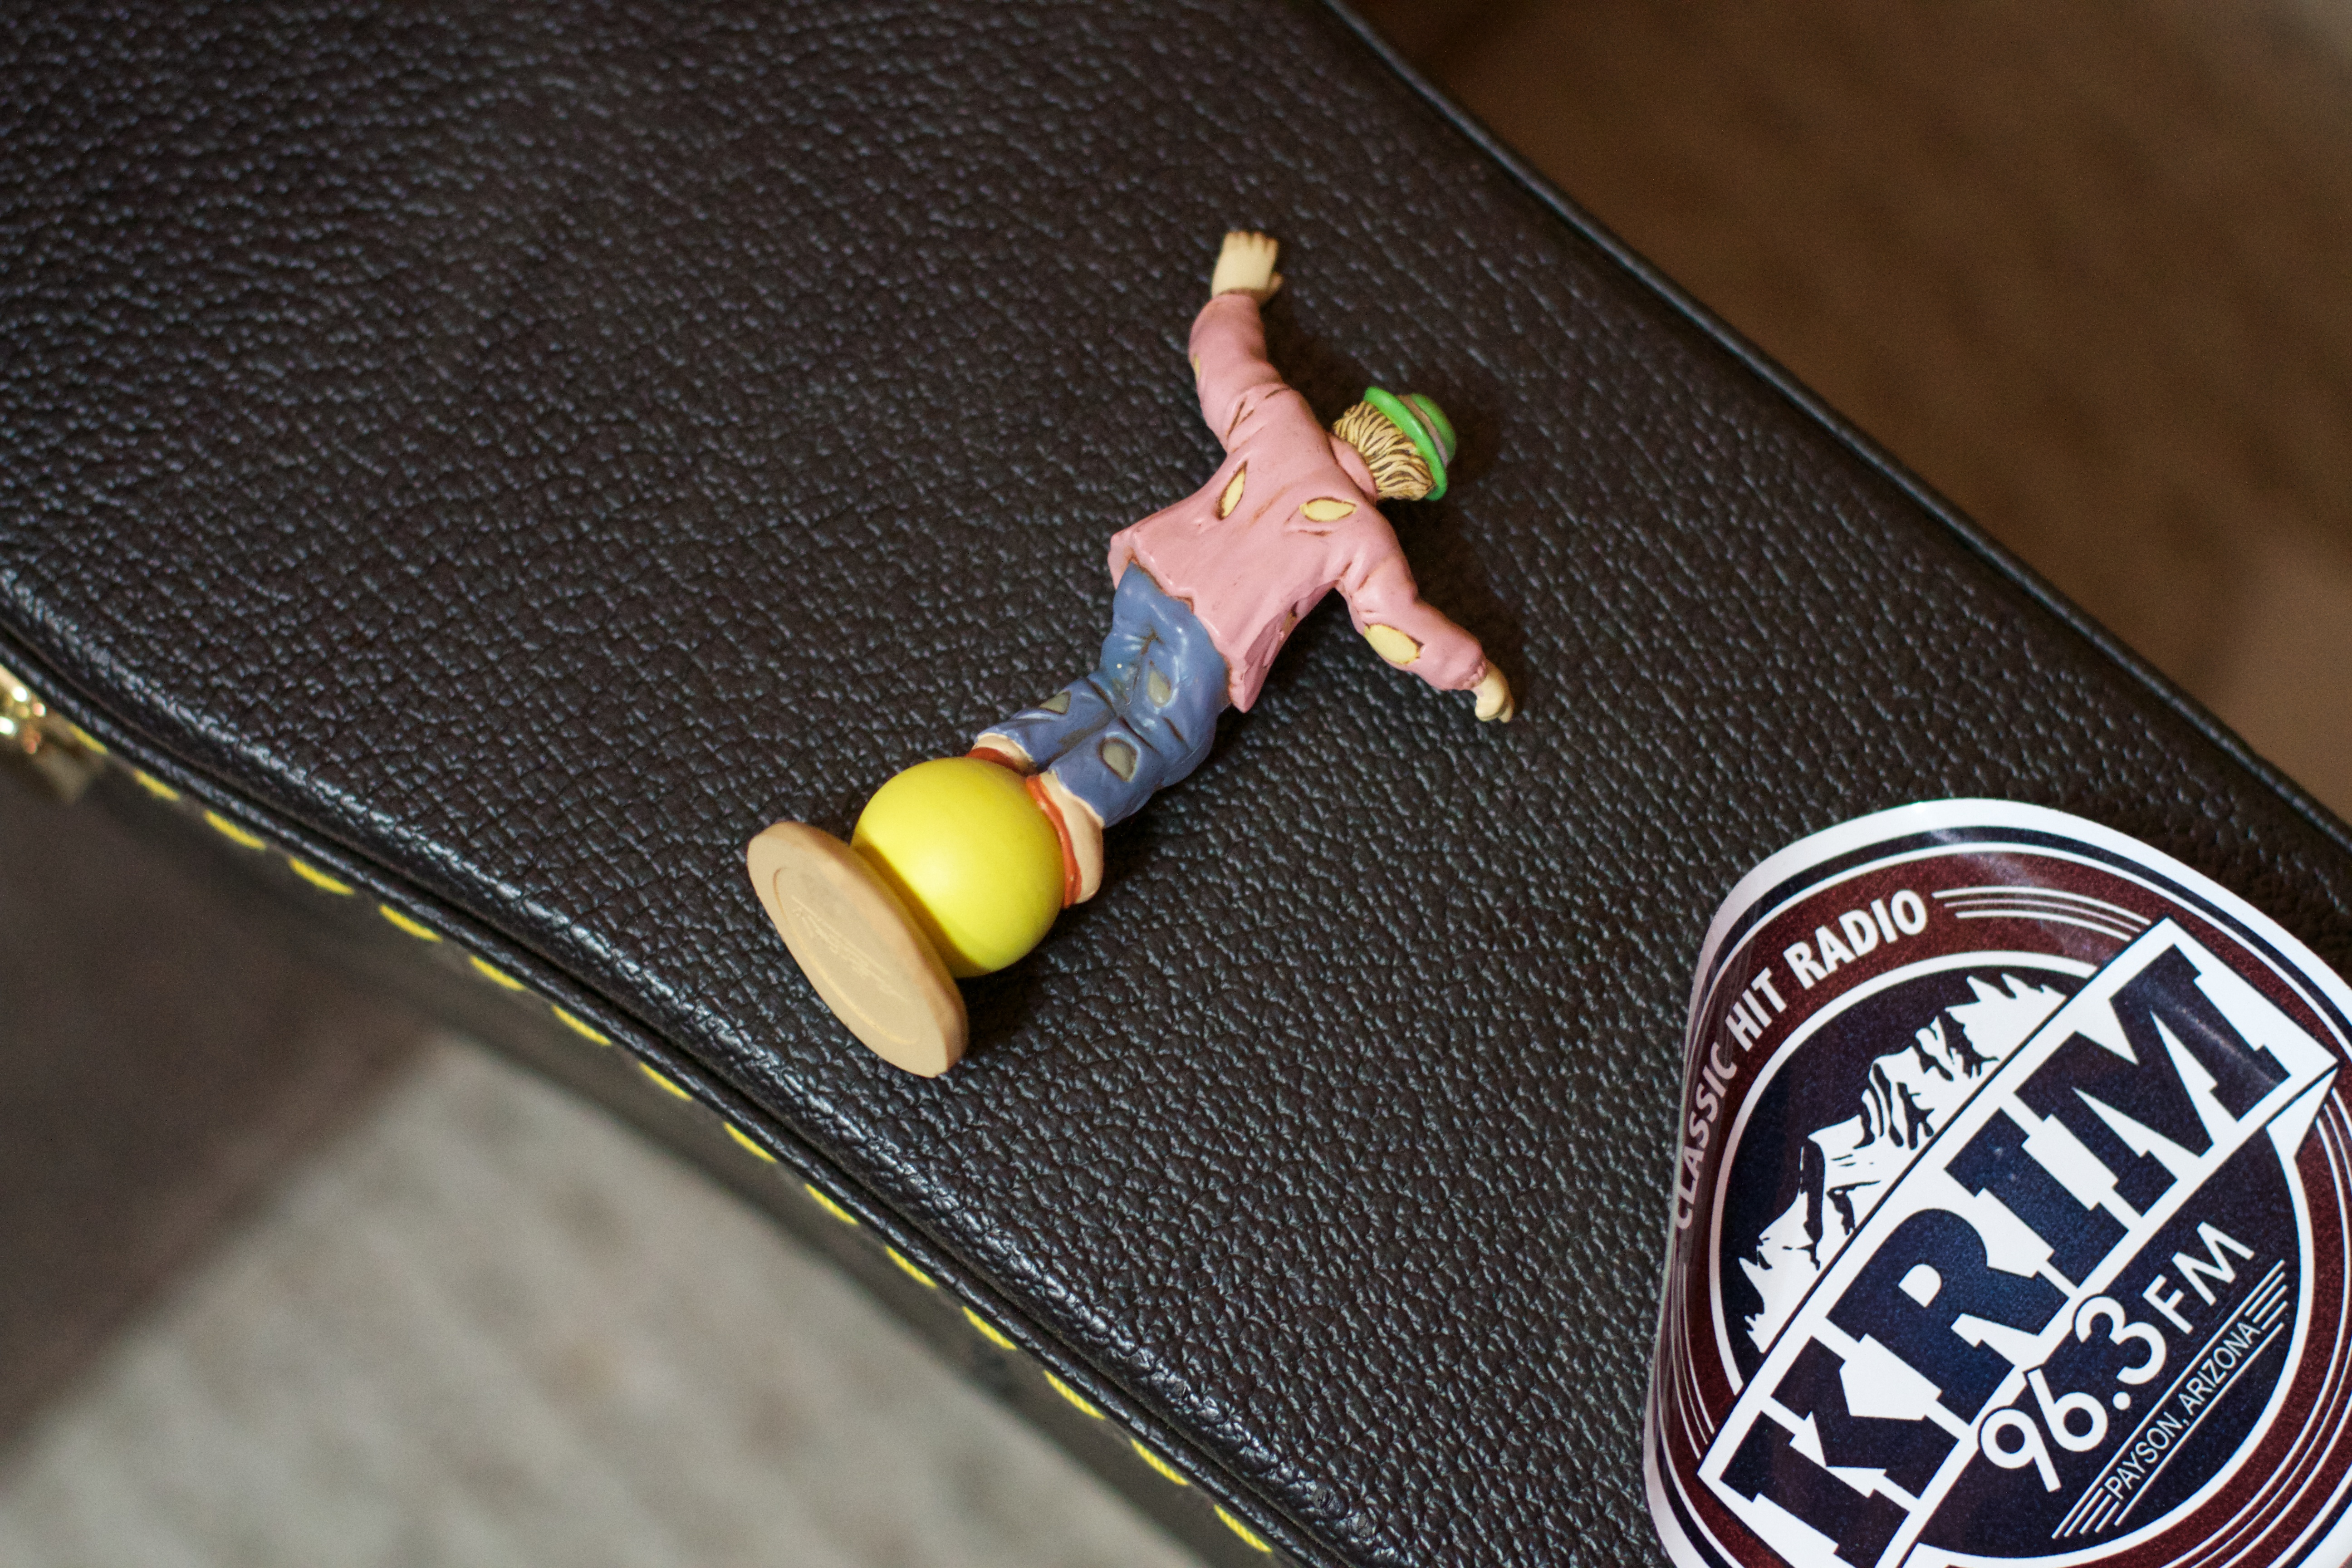
hand, cool image, footwear